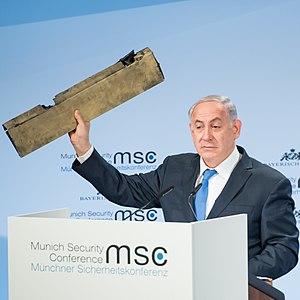
Le bombardement de la base aérienne de Tiyas est mené le 10 février 2018 par l'aviation israélienne contre la base T-4, près de Palmyre, en Syrie. Il est mené en représailles à l'entrée dans l'espace aérien israélien d'un drone iranien, parti de cette base abattu par un hélicoptère israélien.
Le Saegheh-2 ou Saegheh-II ou encore Saeqeh, aussi connu sous le nom de Shahed 191, est un drone de combat aile volante à turbopropulseur/piston iranien produit par Industries aéronautiques de Shahed. Il est basé sur RQ-170, mais plus petit et substantiellement différent d'un drone Lockheed Martin RQ-170 Sentinel qui a été capturé et rétro-conçu par l'Iran. Il est l'un des deux drones à ailes volantes iraniens basés sur le RQ-170, avec le Shahed 171 Simorgh.